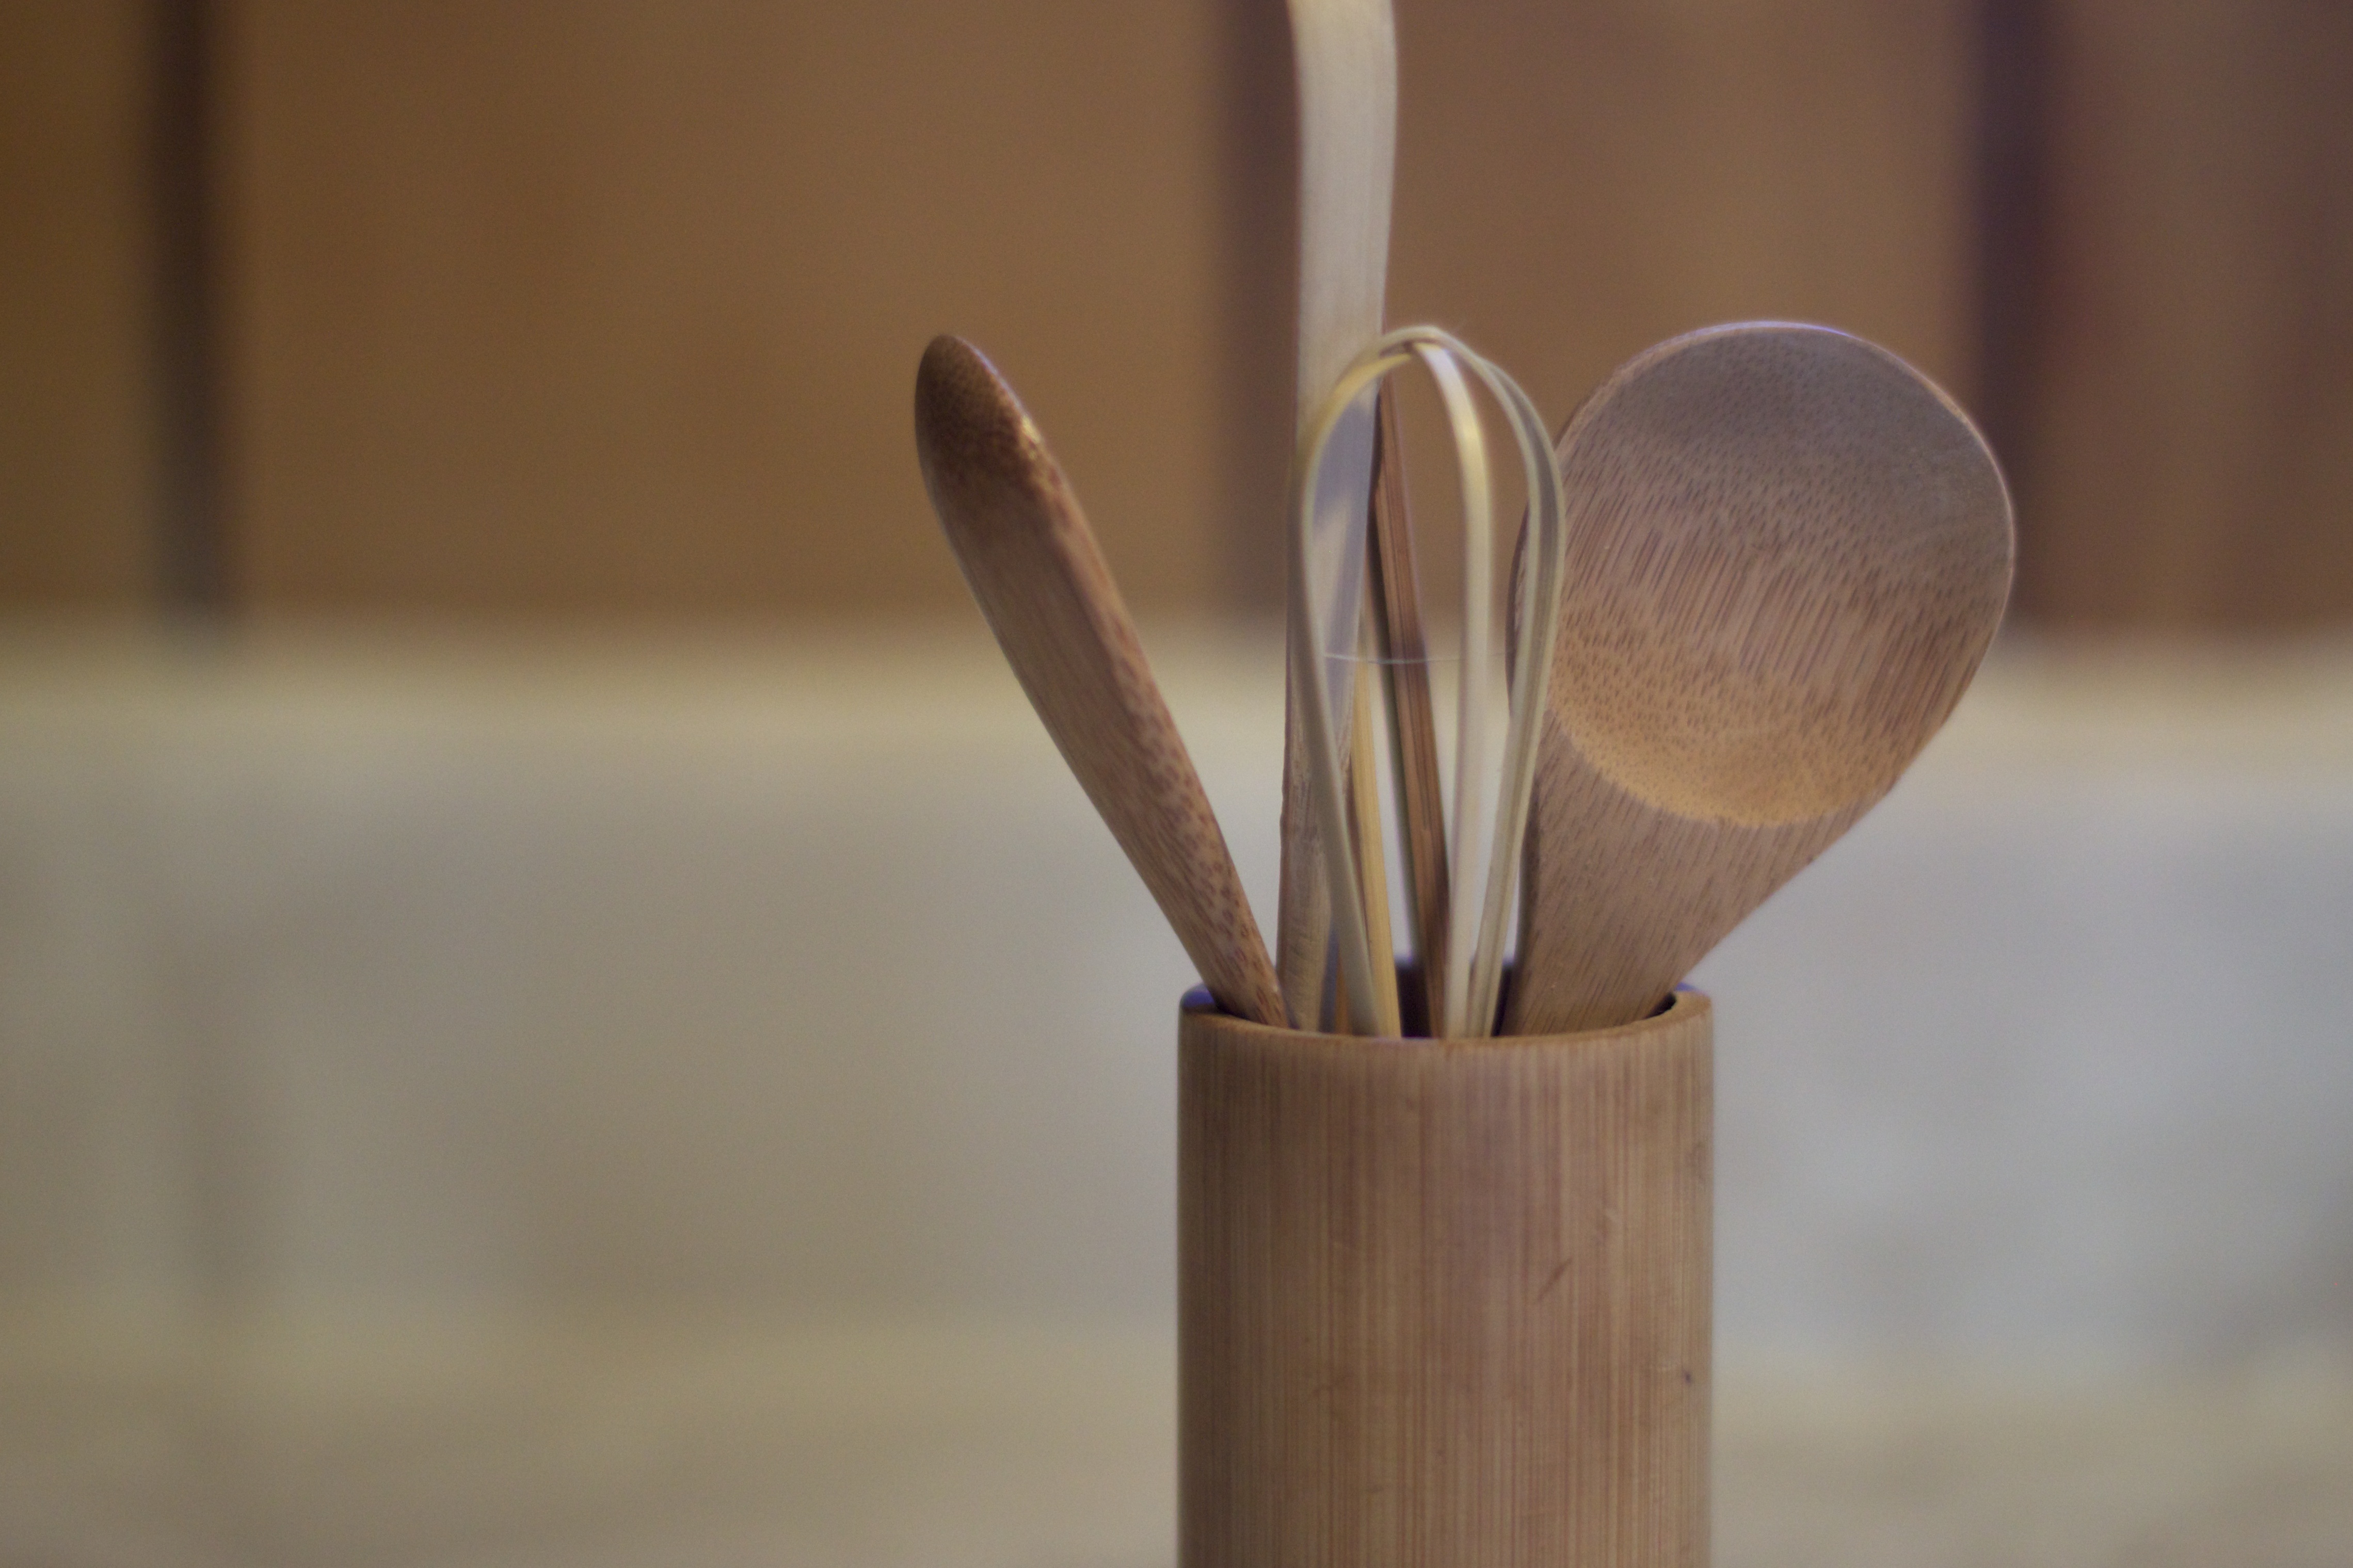
wood, tea, flower, lighting, close up, dailyshoot, macro photography